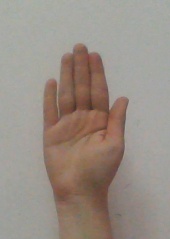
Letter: seen